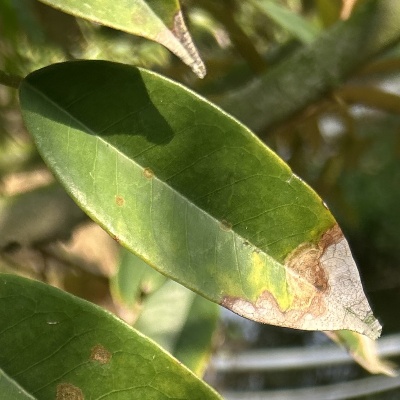
Label: Leaf_Colletotrichum